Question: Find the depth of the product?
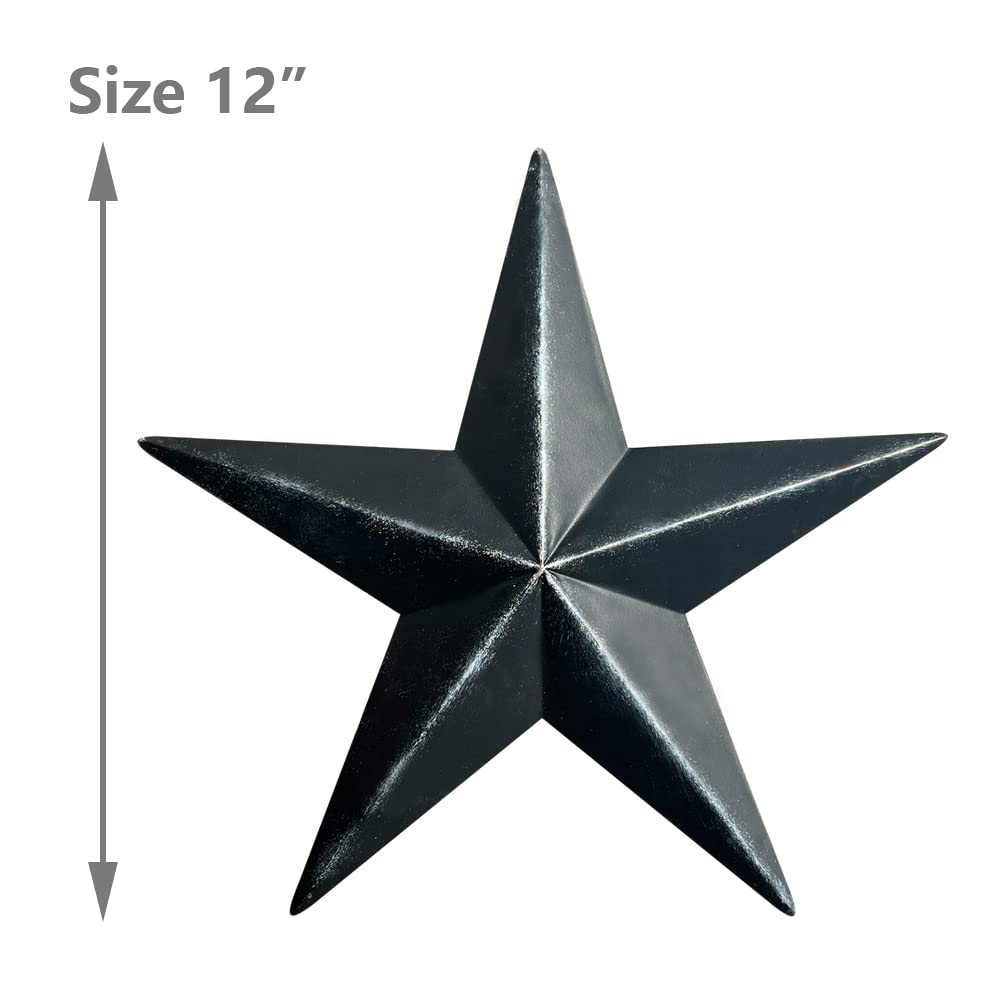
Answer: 12.0 inch